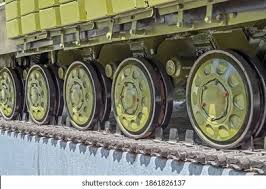
Label: Tank